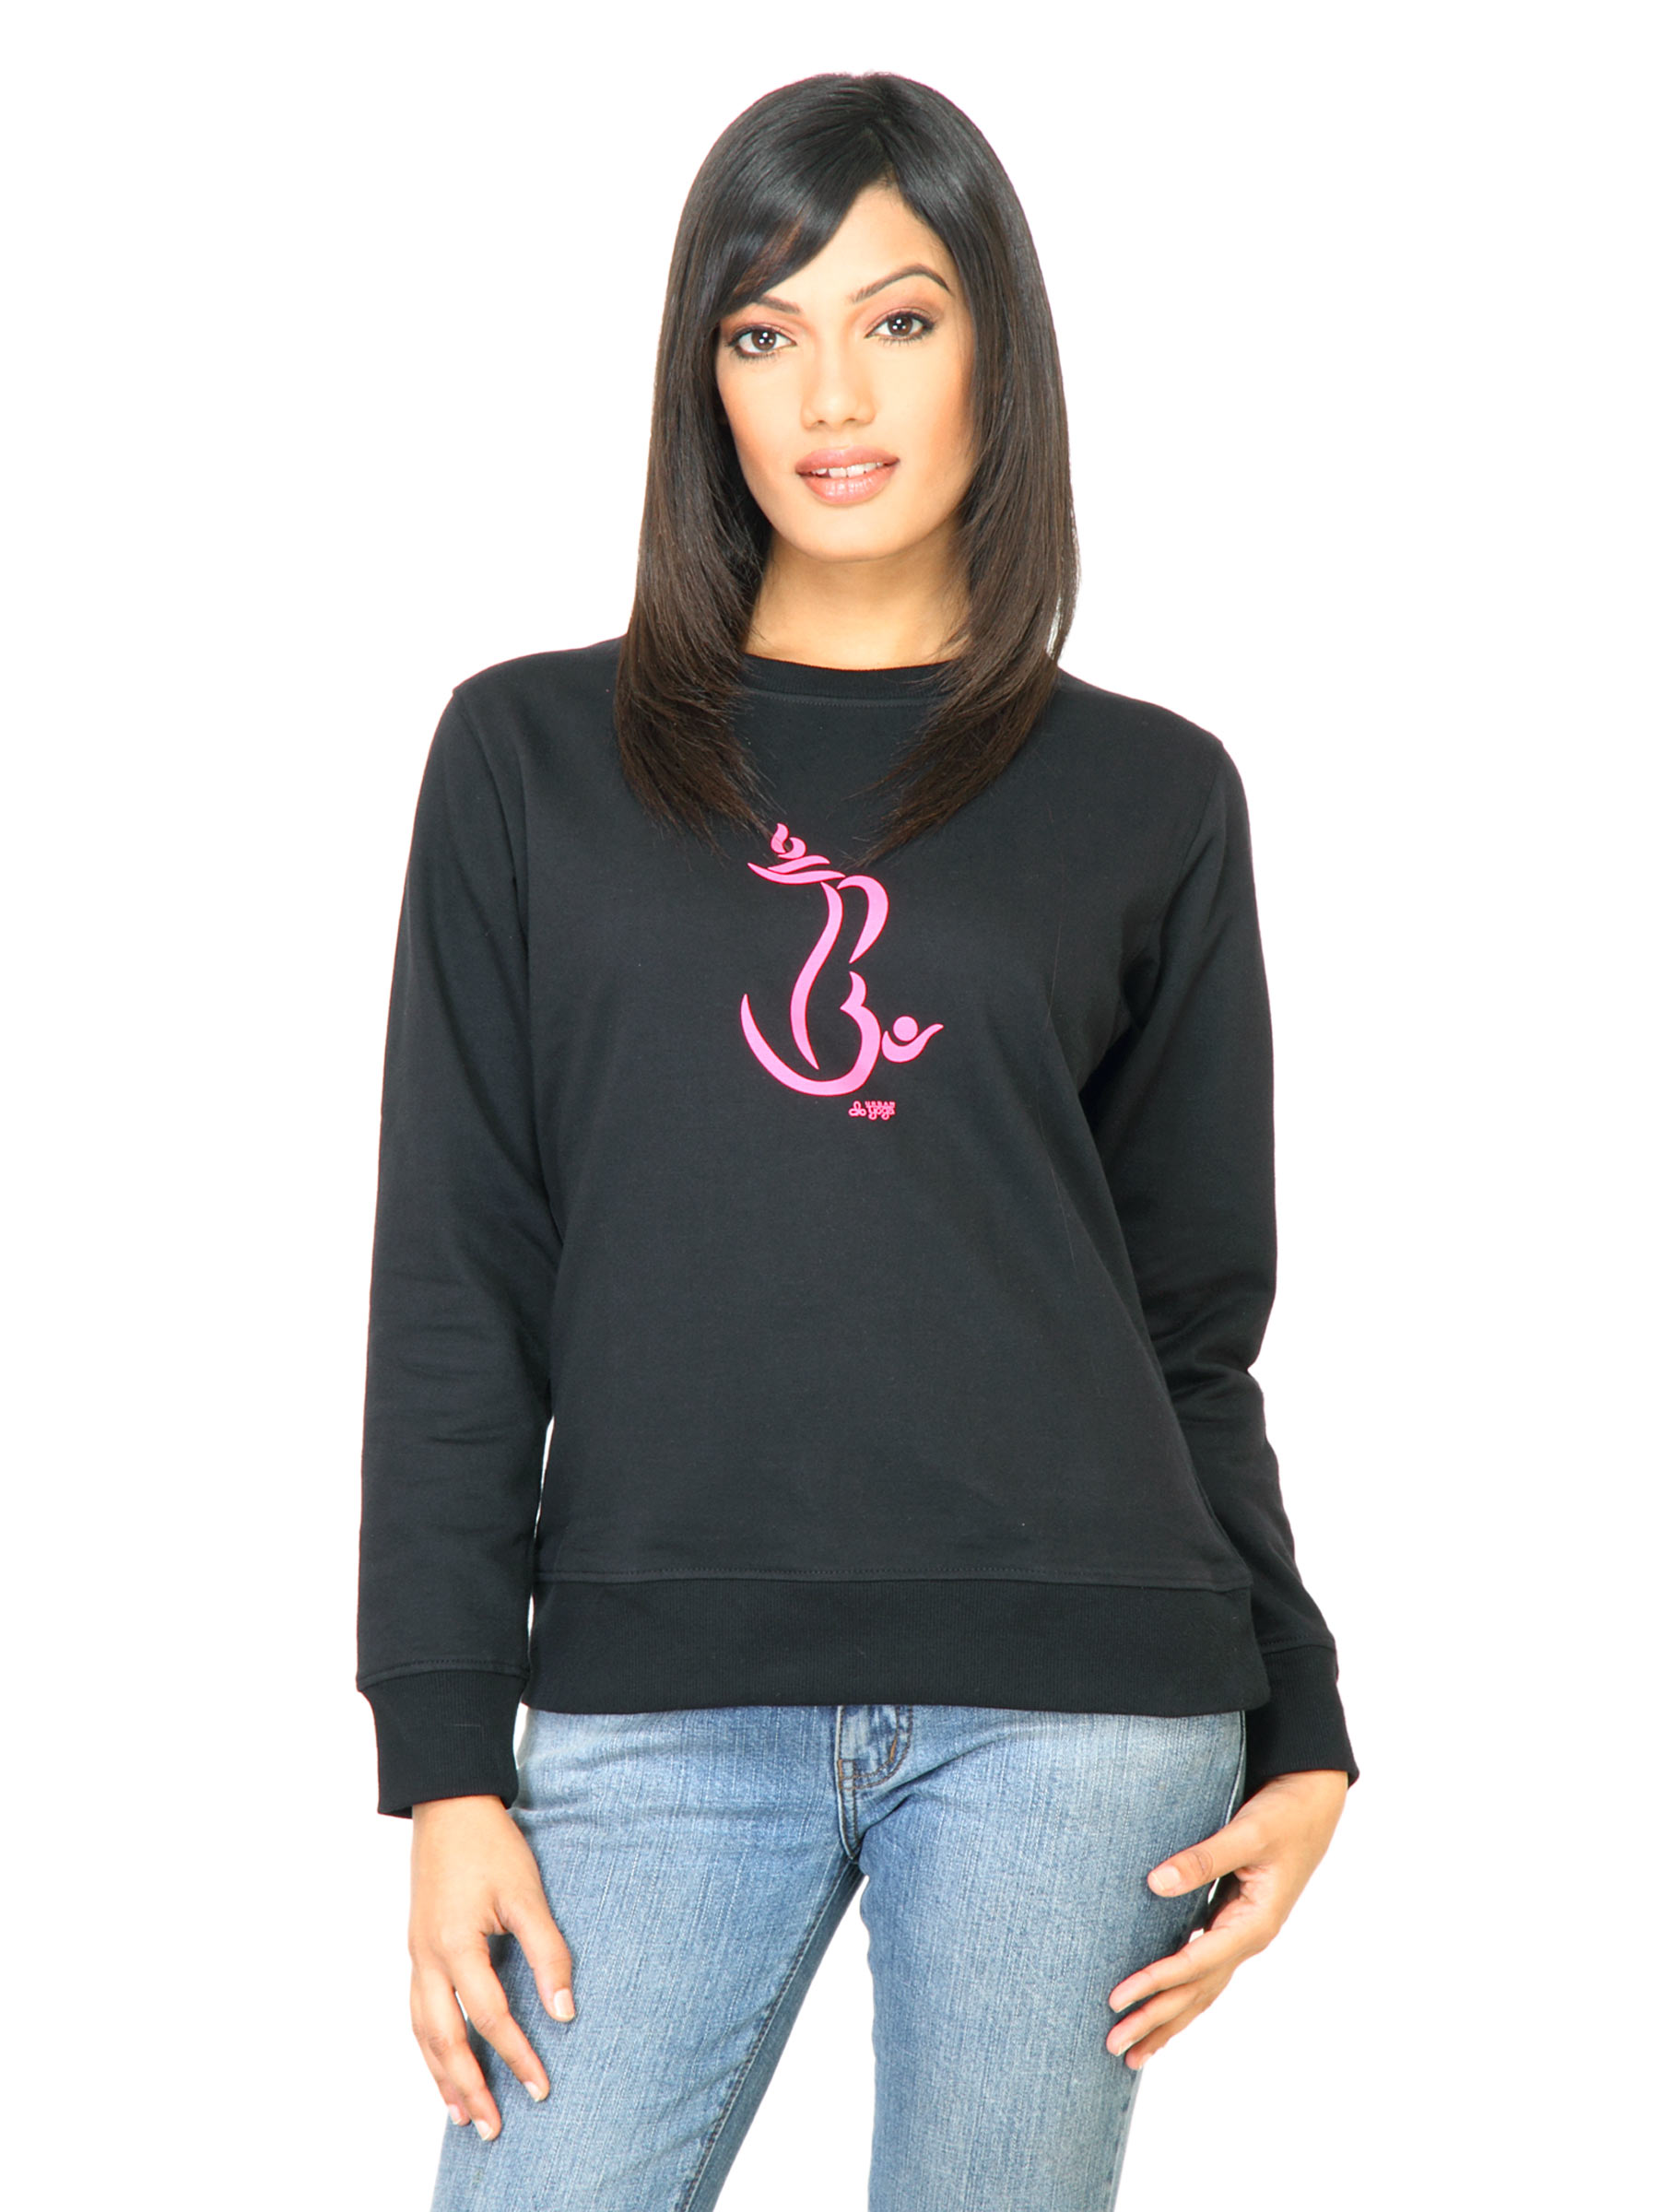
Urban Yoga Women Printed Black Sweatshirt
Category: Apparel / Topwear / Sweatshirts
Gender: Women
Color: Black
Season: Fall 2011
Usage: Sports